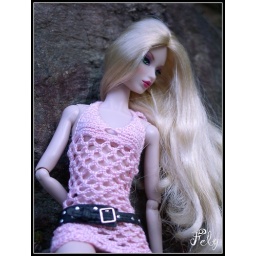
Jasper boogie beach wearing a dress crochetted by me. Belt and boots from Barbie Nascar